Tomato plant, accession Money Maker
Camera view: bottom (45 deg); turntable rotation: 30 degrees
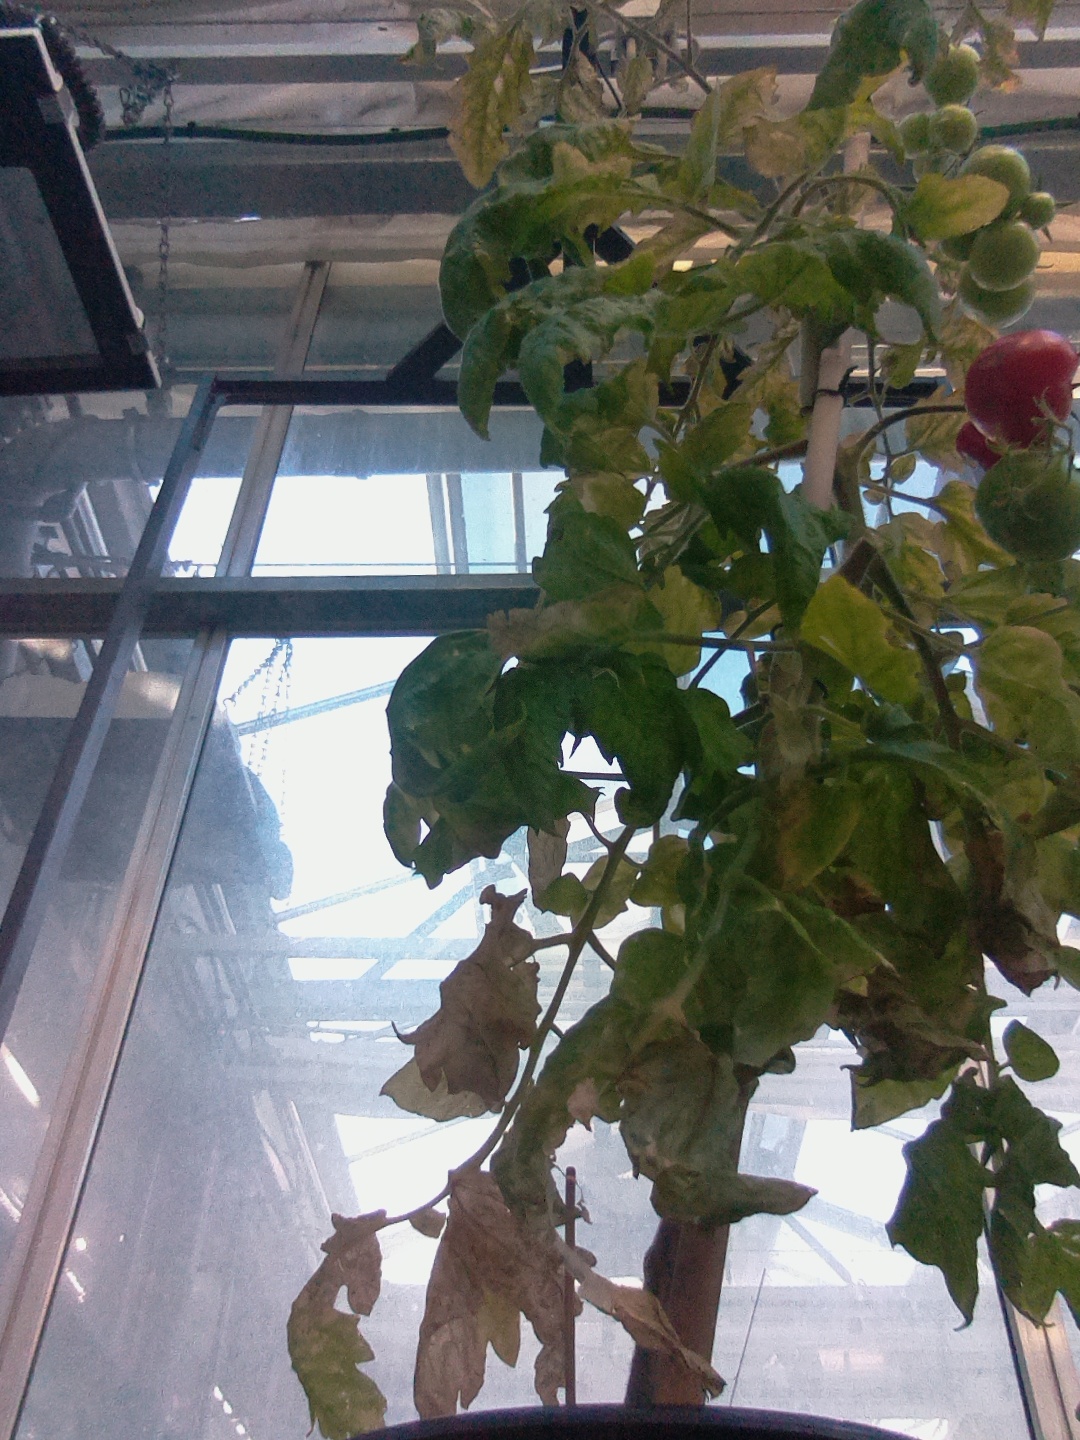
BBCH growth stage 82: 20%-30% of fruits show typical fully ripe color